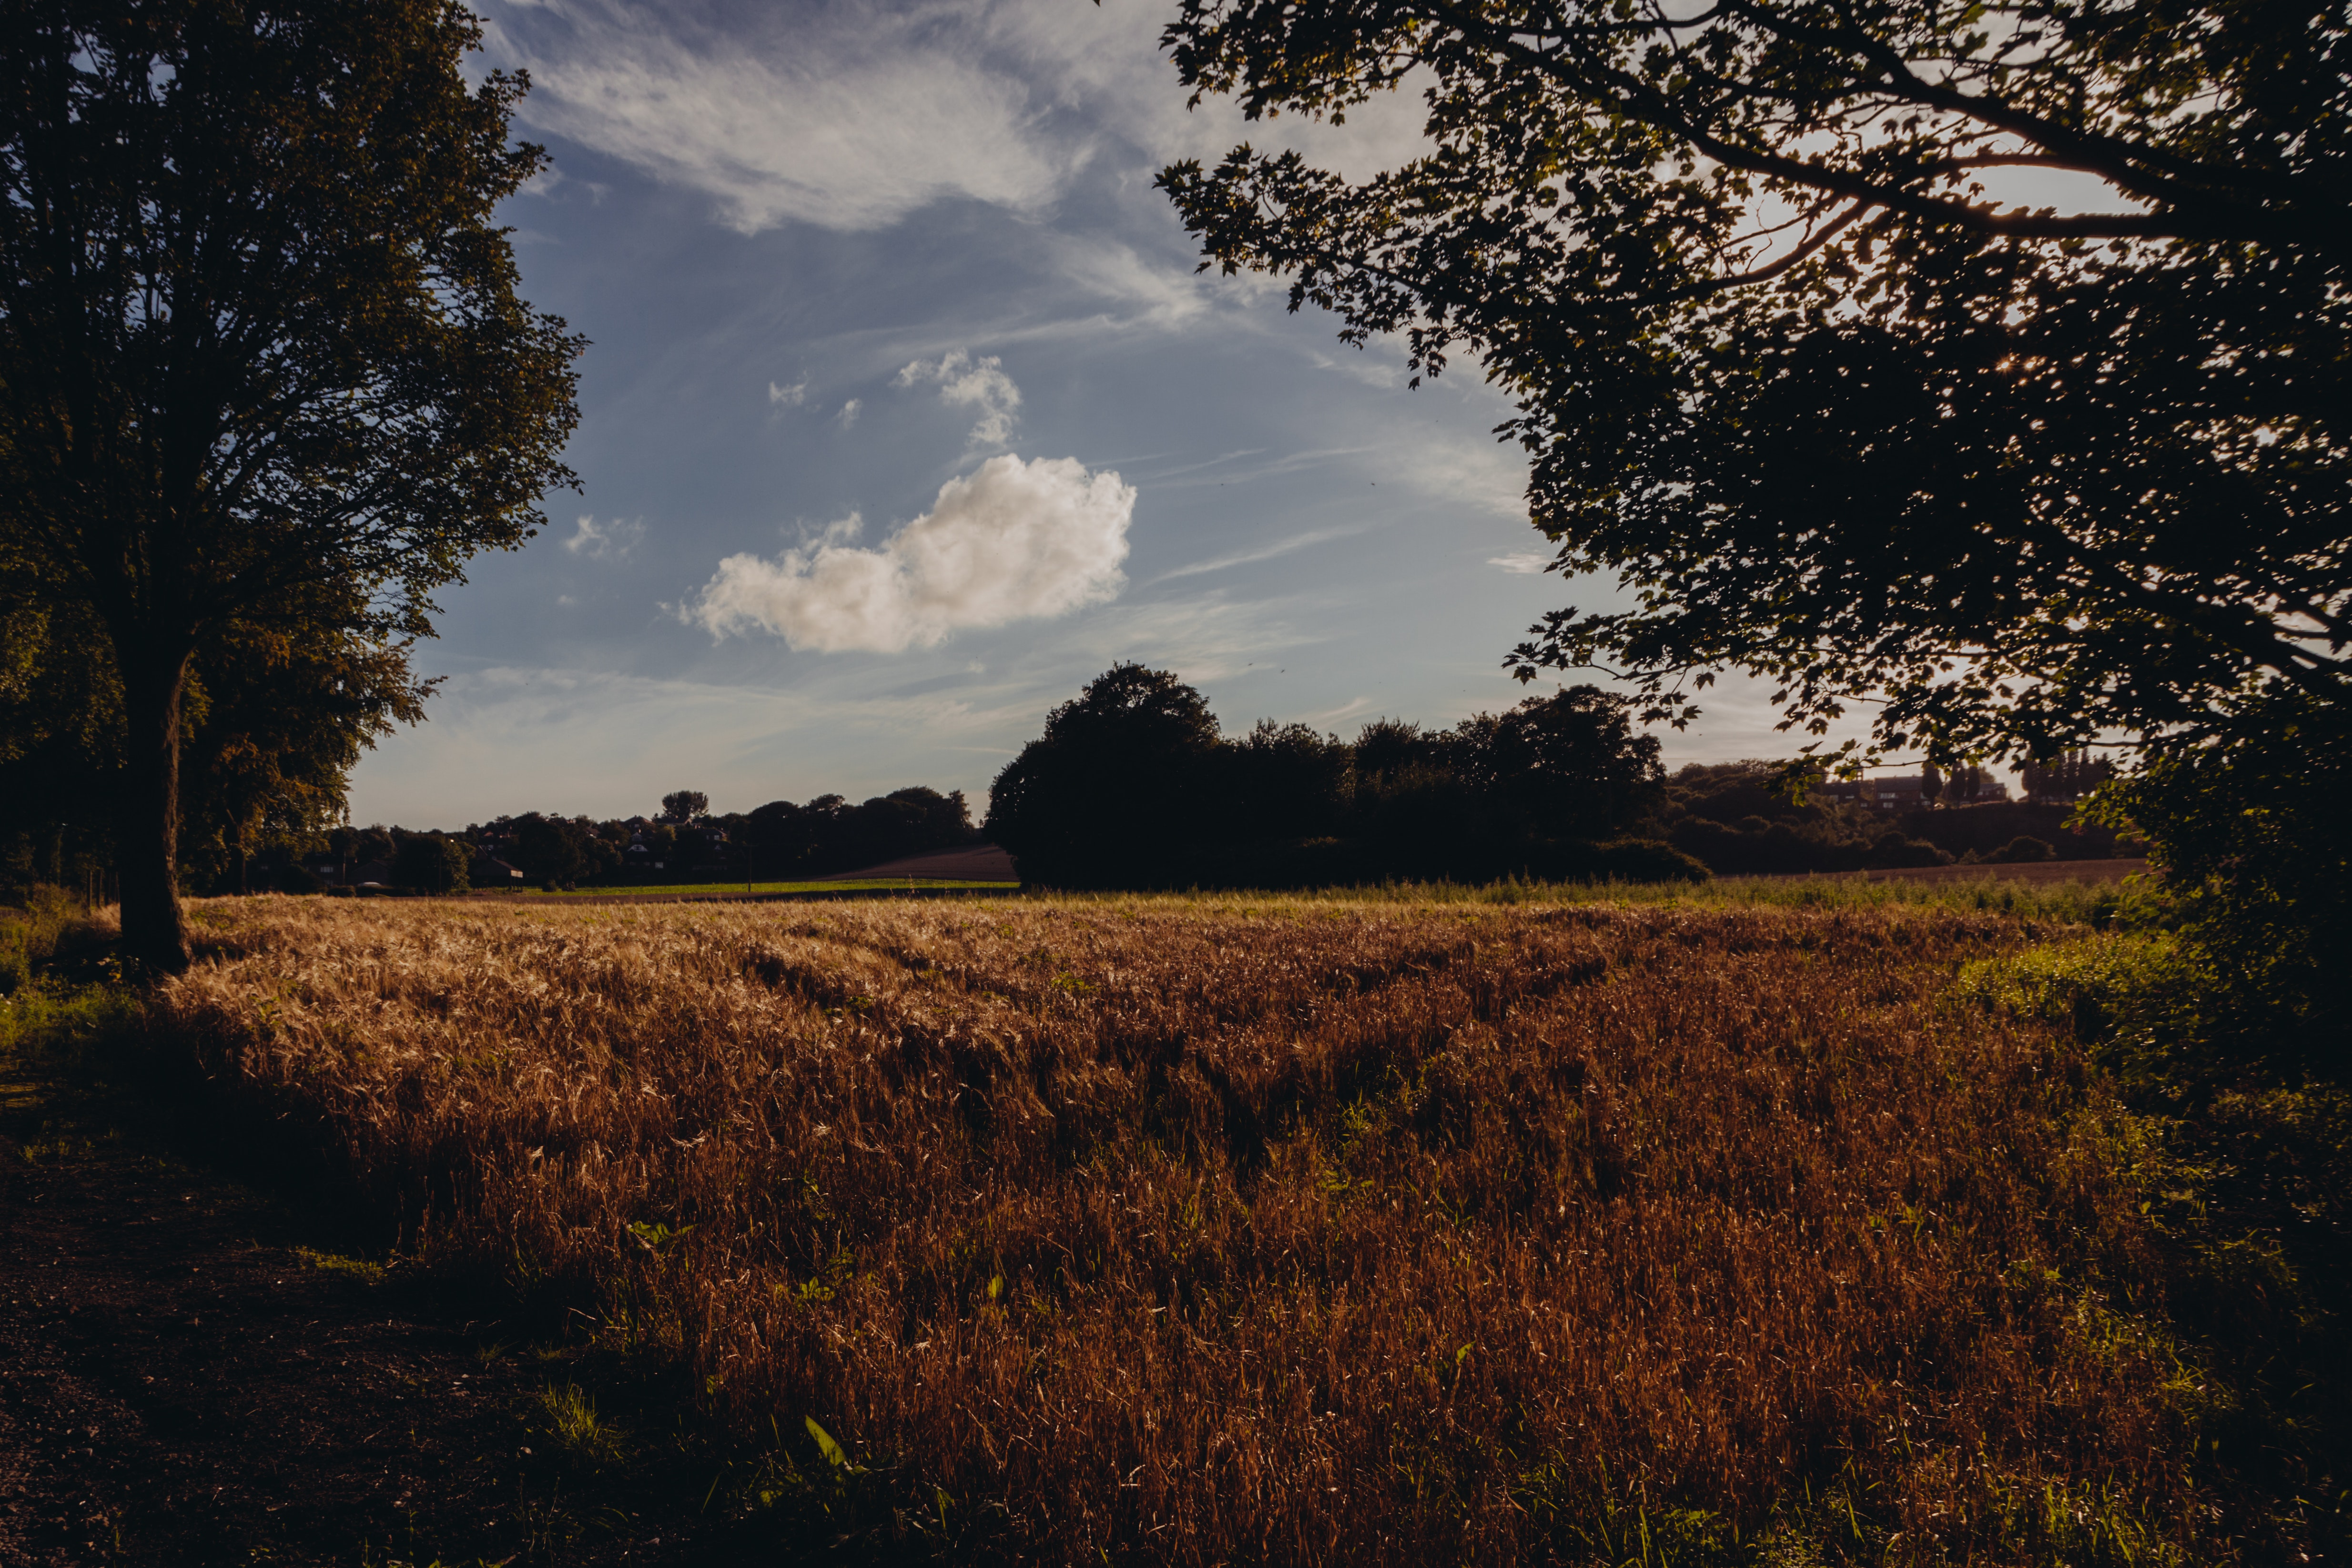
sky, natural landscape, field, nature, tree, cloud, natural environment, grass, pasture, rural area, grassland, leaf, landscape, meadow, grass family, sunlight, woody plant, farm, plant, evening, plain, land lot, savanna, prairie, forest, horizon, road, wildlife, crop, autumn, meteorological phenomenon, cumulus, agriculture, soil, woodland